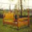
Label: bed